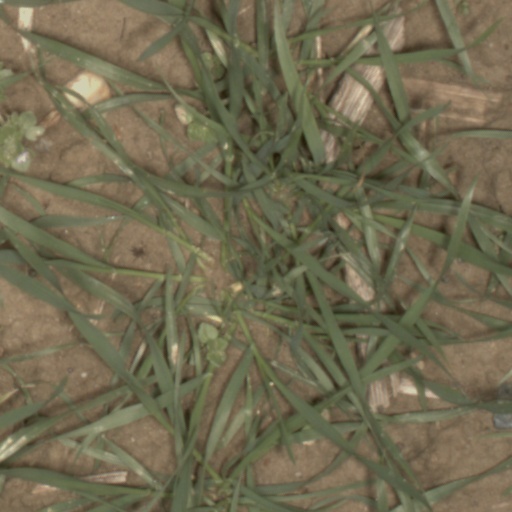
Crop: wheat